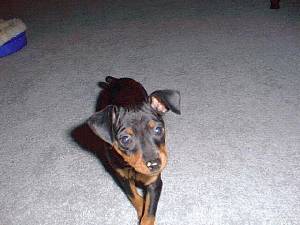
Animal: dog
Breed: miniature_pinscher